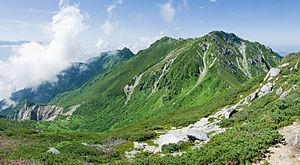
Le mont Minamikoma est une montagne culminant à 2 841 m d'altitude à la limite des villages d'Ōkuwa, district de Kiso et Iijima, district de Kamiina dans la préfecture de Nagano, région du Chūbu au Japon. Elle fait partie des monts Kiso.